Wolf Mail

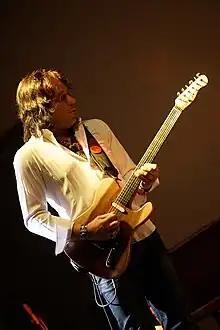
Mail playing The MG-Hybrid in 2017

Wolf Mail (born 1972) is a Canadian-born guitarist, singer-songwriter who embarked on his Blues & Roots music journey at the age of fourteen.